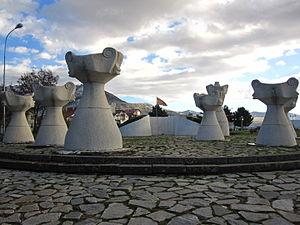
Le Front yougoslave englobe l'ensemble des opérations militaires conduites en Yougoslavie pendant la Seconde Guerre mondiale. Ce pays des Balkans devient un théâtre d'opérations du conflit mondial au printemps 1941. Le gouvernement yougoslave s'allie en effet à l'Allemagne nazie fin mars, mais il est renversé par un coup d'État deux jours plus tard. En réaction, les forces de l'Axe envahissent le royaume le 6 avril. La Yougoslavie est ensuite démembrée, et son territoire annexé ou occupé par l'Allemagne, l'Italie, la Hongrie et la Bulgarie. Deux parties du pays deviennent des États « indépendants » : la Croatie, où le mouvement fasciste des Oustachis est mis au pouvoir et installe une dictature particulièrement meurtrière, et la Serbie, où est proclamé un gouvernement collaborateur.